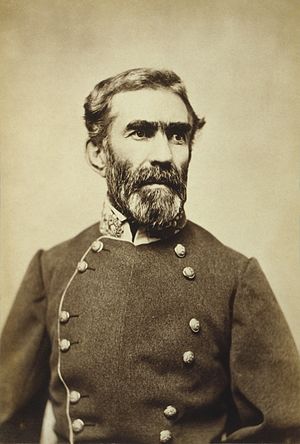
Slaget ved Perryville / Modstående styrker / Konfødererede
Slaget ved Perryville, også kendt som Slaget ved Chaplin Hills, blev udkæmpet den 8. oktober 1862 i Chaplin Hills vest for Perryville, Kentucky som kulmination på konføderationens invasion af Kentucky under den amerikanske borgerkrig. Den konfødererede general Braxton Bragg's Army of Mississippi vandt en taktisk sejr over det der i grunden var et enkelt korps i generalmajor Don Carlos Buell's unionshær Army of the Ohio. Slaget betragtes som en strategisk sejr for Unionen, nogle gange omtalt som Slaget om Kentucky fordi Bragg trak sig tilbage til Tennessee kort tid efter og efterlod den kritiske grænsestat Kentucky i hænderne på Unionen i resten af krigen.